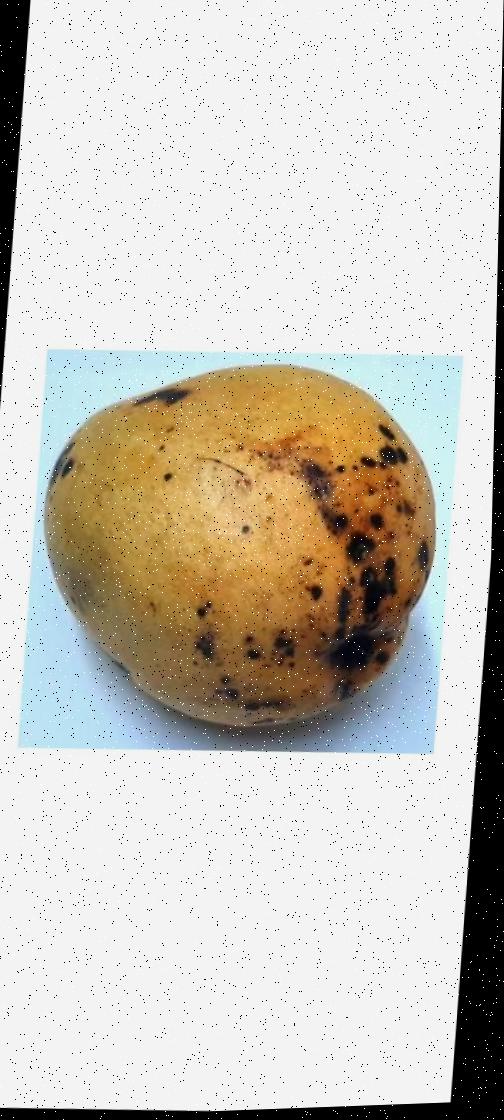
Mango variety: Bari-11